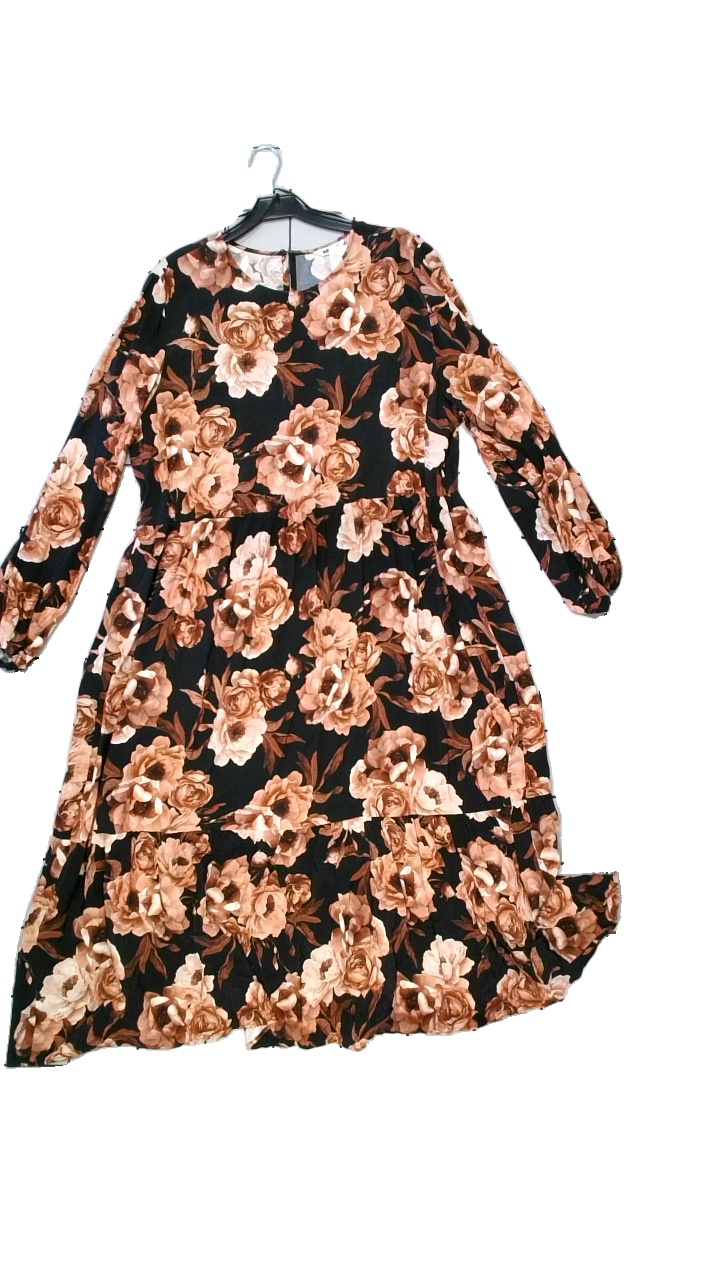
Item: Dress (Ladies)
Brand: Indiska
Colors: Multicolor, Black, Brown
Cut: Loose
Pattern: Floral print
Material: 100% viscose
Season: All
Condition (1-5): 5
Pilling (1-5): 4
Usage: Reuse
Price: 150-250